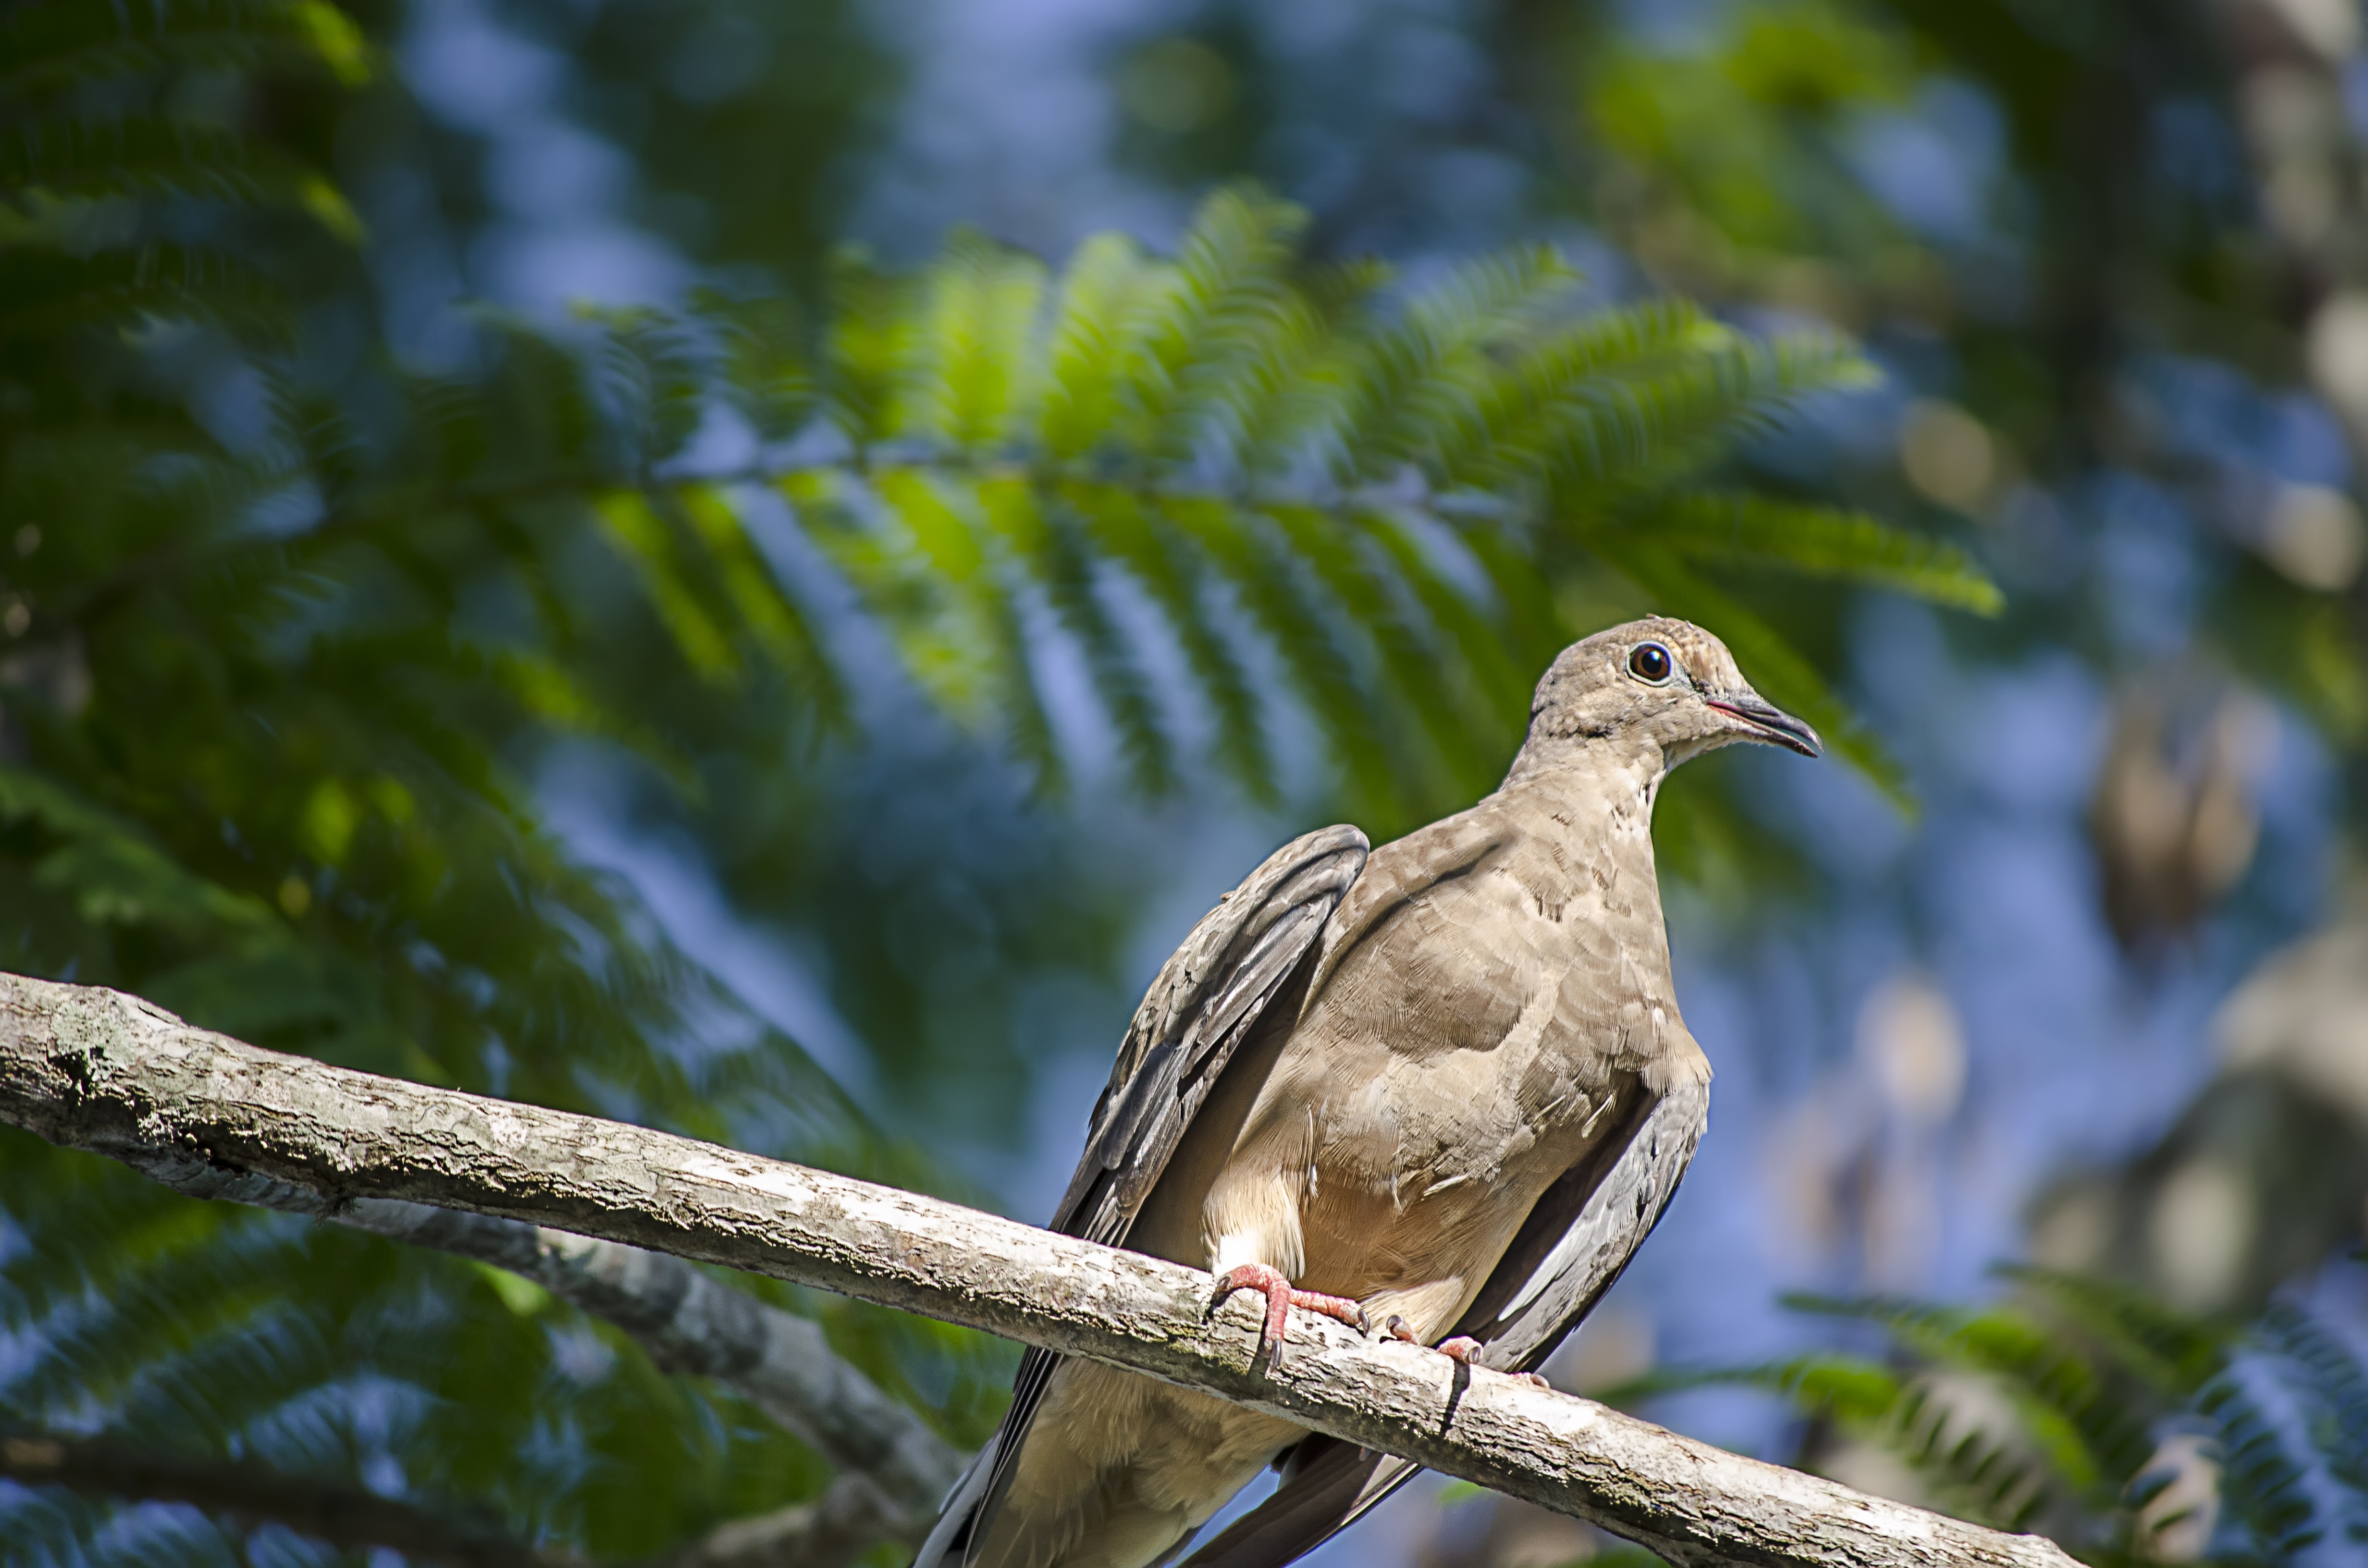
tree, nature, forest, branch, bird, wood, cute, summer, wildlife, wild, green, beak, natural, colorful, feather, fauna, vertebrate, birds vector, perching bird